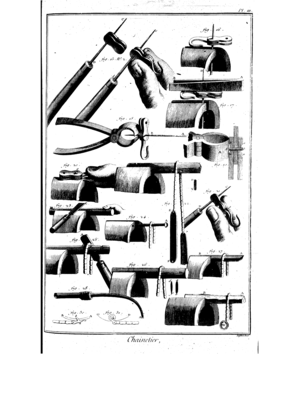
Les collaborateurs de l'Encyclopédie sont les membres de la « société de gens de lettres » qui ont contribué à l'élaboration du Dictionnaire raisonné des sciences, des arts et des métiers de juin 1751 à décembre 1765, sous la direction de Diderot et D’Alembert.